Giardino Botanico di Oropa

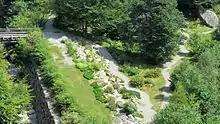
View from the "Oropa-lago del Mucrone" cableway

The Giardino Botanico di Oropa is a nature preserve and botanical garden located at an altitude of 1200 m in Oropa about 12 km northwest of Biella, Piedmont, Italy. Situated near the Black Virgin Sanctuary, it is open daily except Mondays in the warmer months.